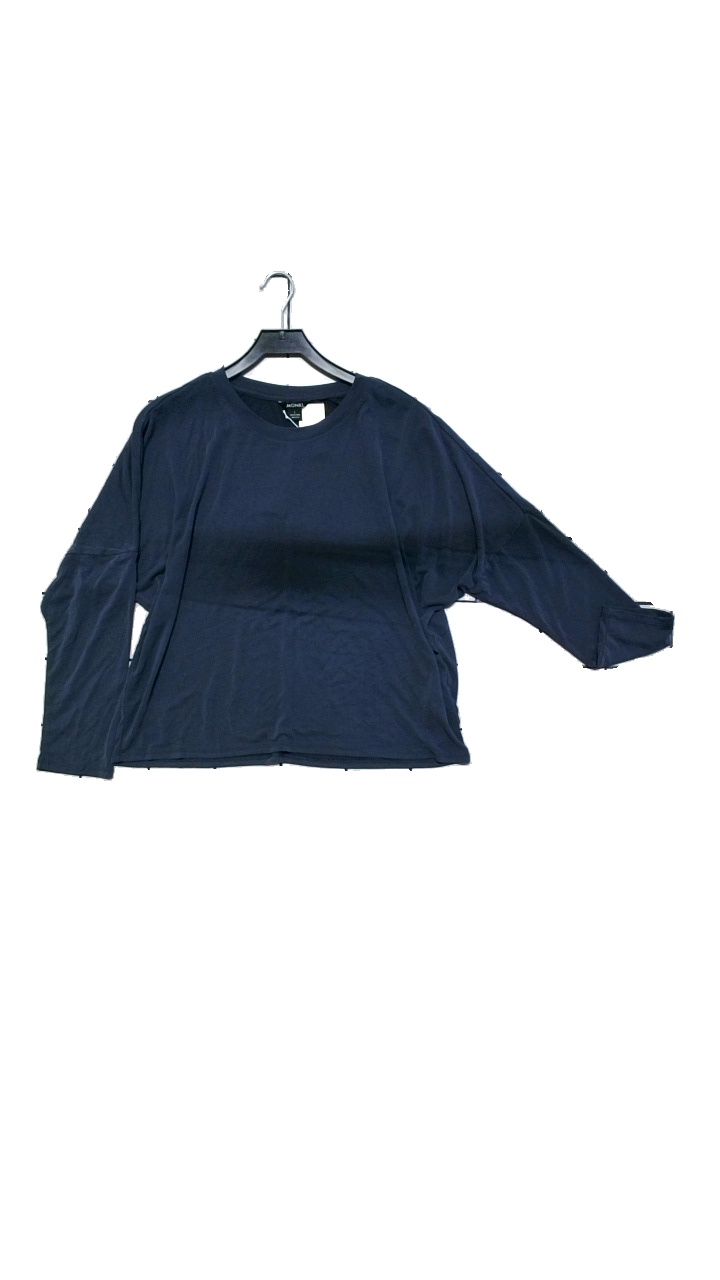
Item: Top (Ladies)
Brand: Monki
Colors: Blue, Grey
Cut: Regular, Loose
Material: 70% modal, 30% polyester
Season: All
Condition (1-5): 4
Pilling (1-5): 4
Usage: Reuse
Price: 50-100